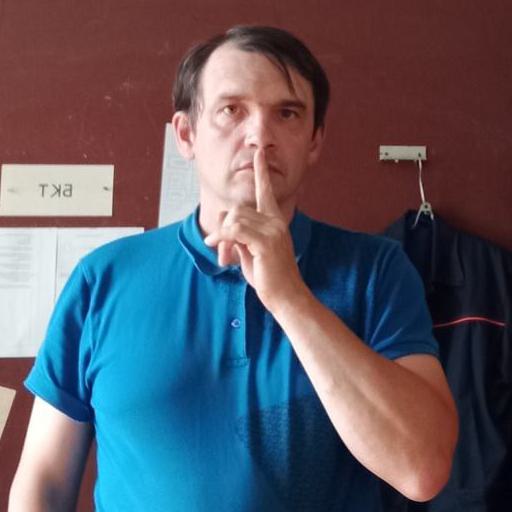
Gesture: mute